Alfredo Tena

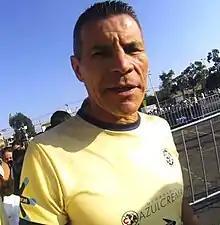
Tena in 2016

Alfredo Tena Garduño (born 21 November 1956), also known by his nickname "Capitán Furia" ("Captain Fury"), is a Mexican former professional footballer and the current youth academy director for Club América. A defender who mainly played as a center back, Tena captained América for several years, and played for his national team during the greater part of his career.